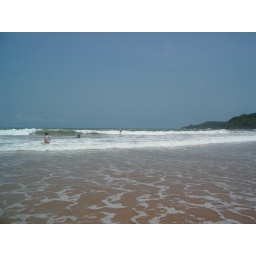
Katakor (some peopple call this spot : black star secret spot), beach near Ezile bay. Good spot for surfing.